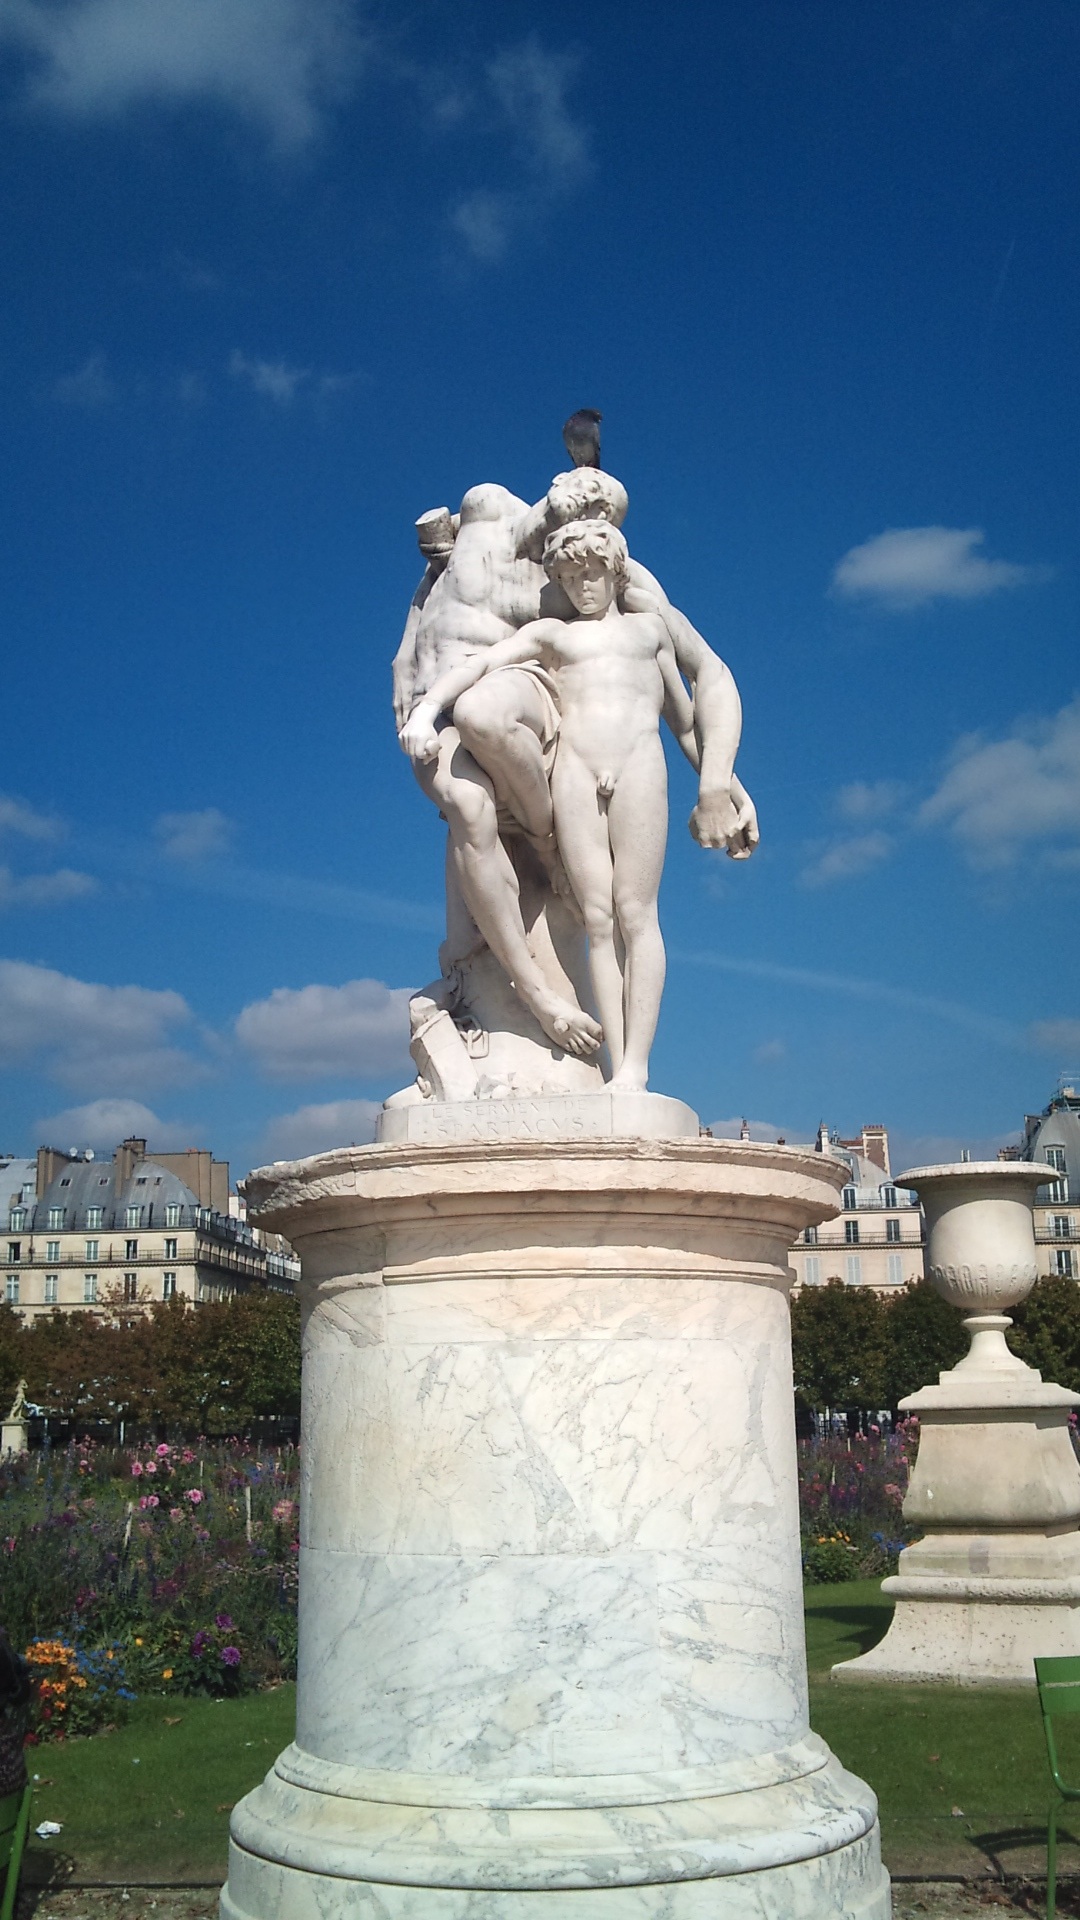
paris, monument, france, statue, landmark, garden, sculpture, art, temple, ancient history